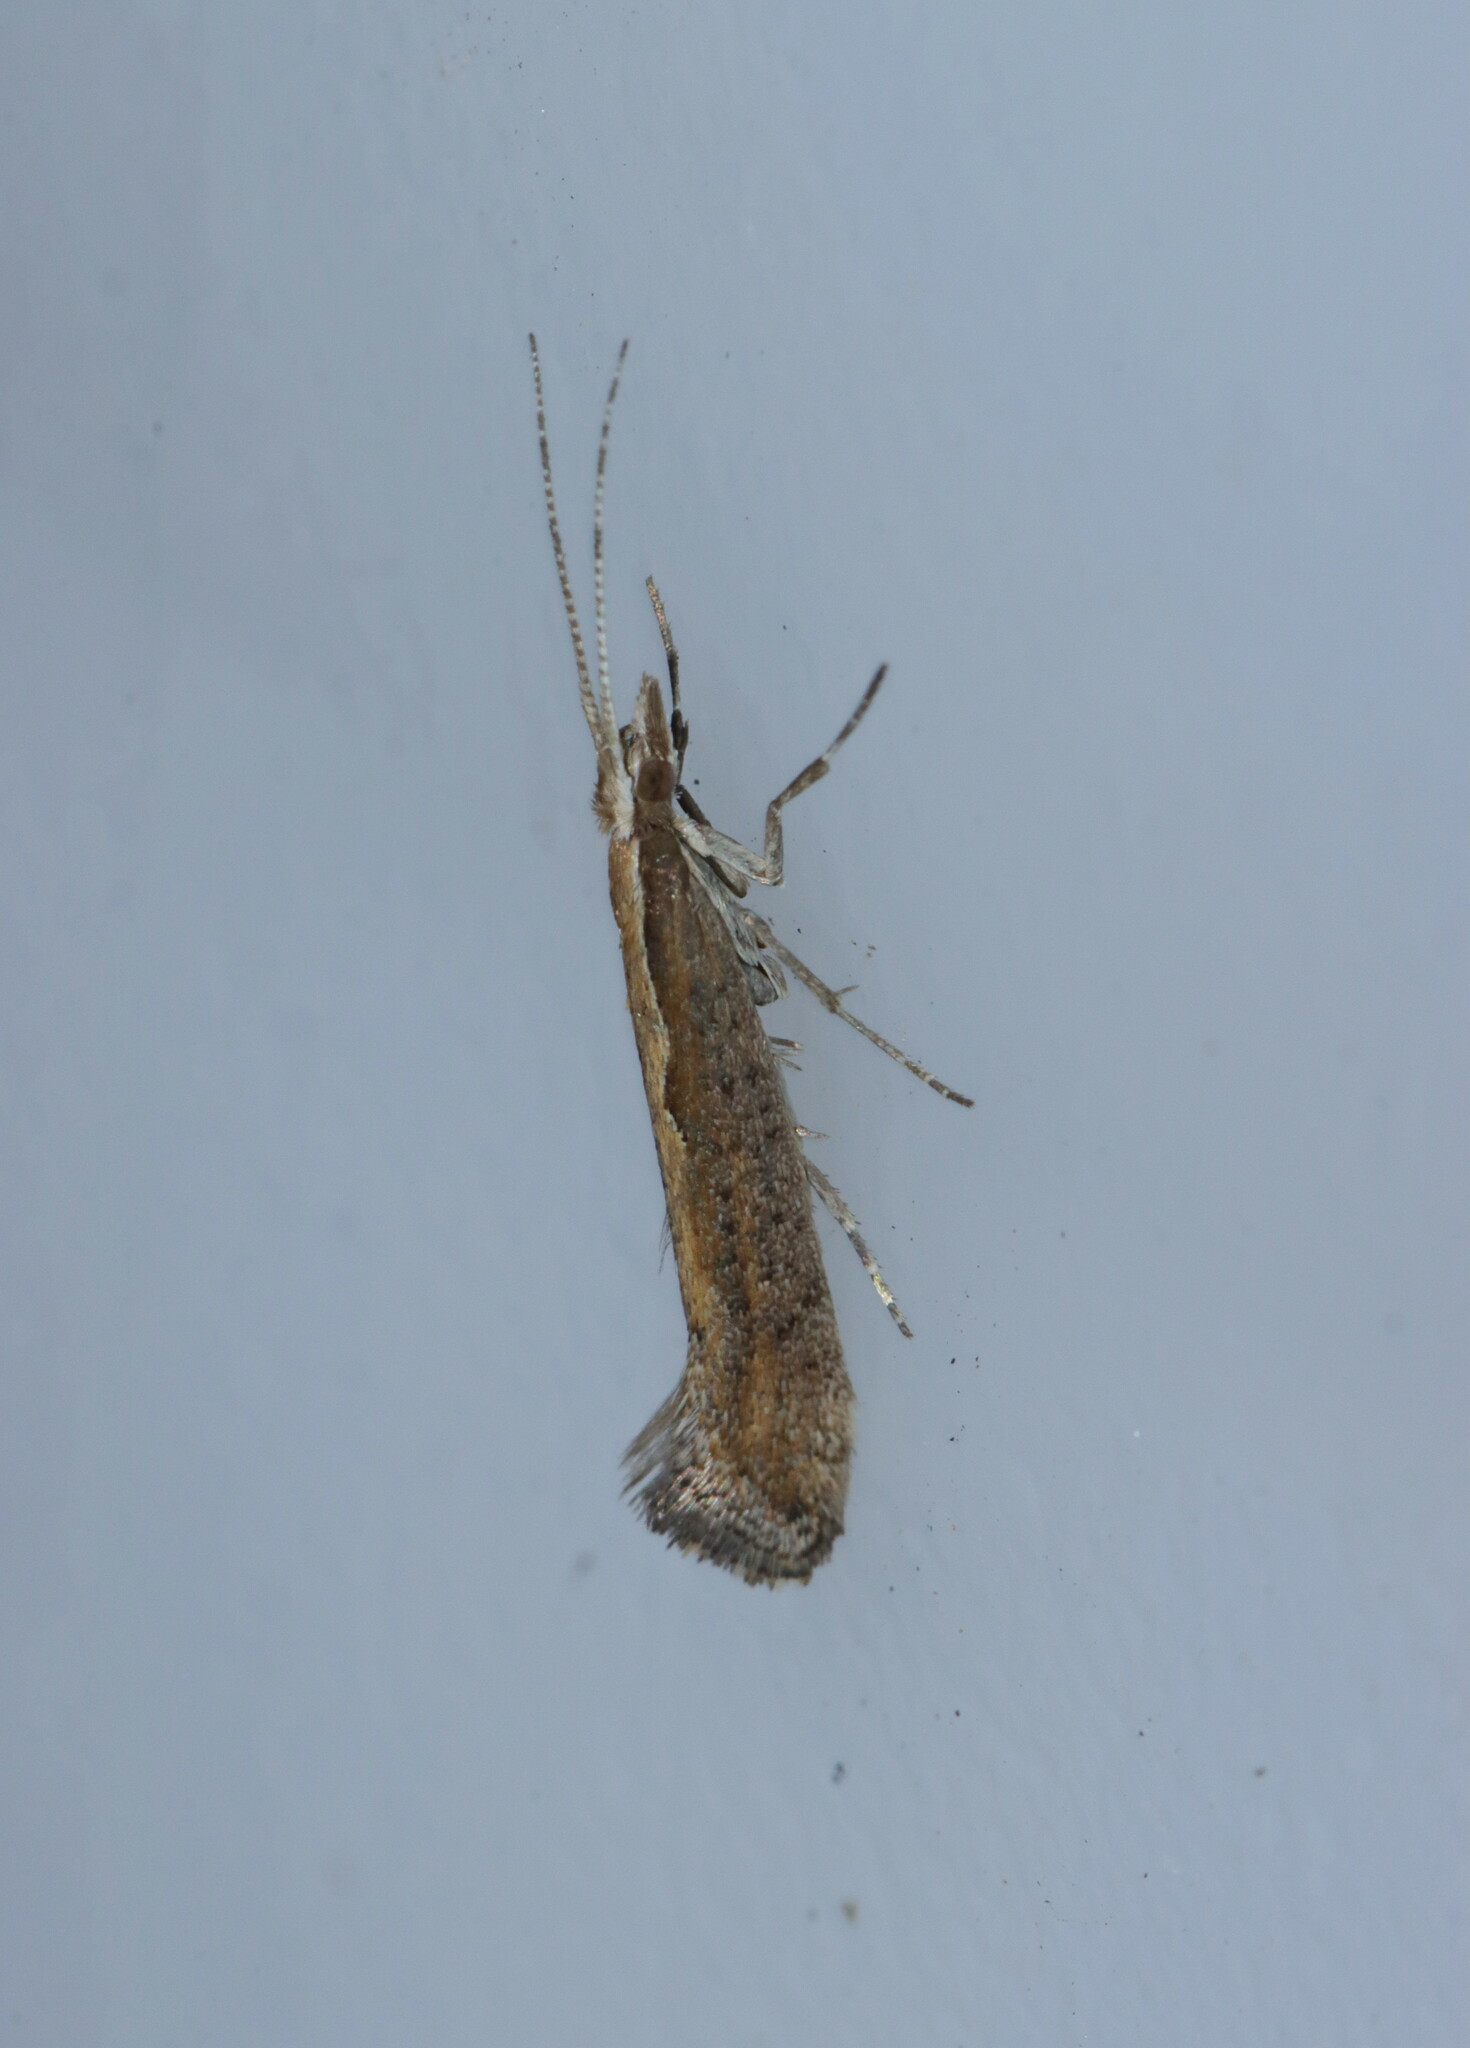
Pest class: diamondback_moth